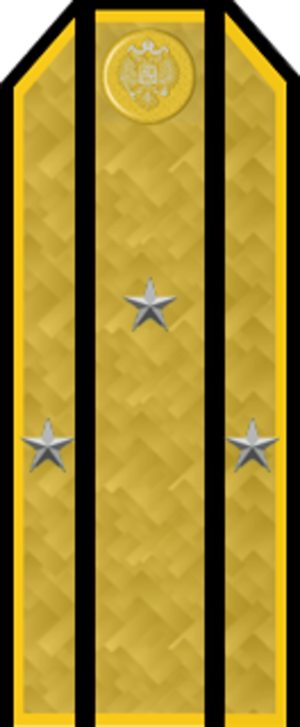
La Marine impériale russe fait référence à la flotte de l'Empire de Russie avant la révolution d'Octobre de 1917.